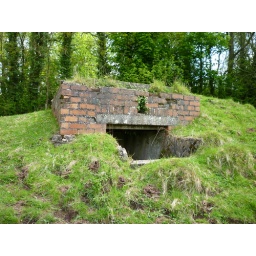
One square pillbox near the B4521 road bridge crossing over the River Gavenny. East of Abergavenny.